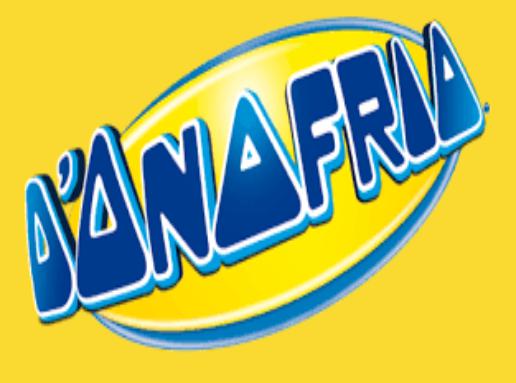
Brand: Chocolate D'Onofrio
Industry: Food